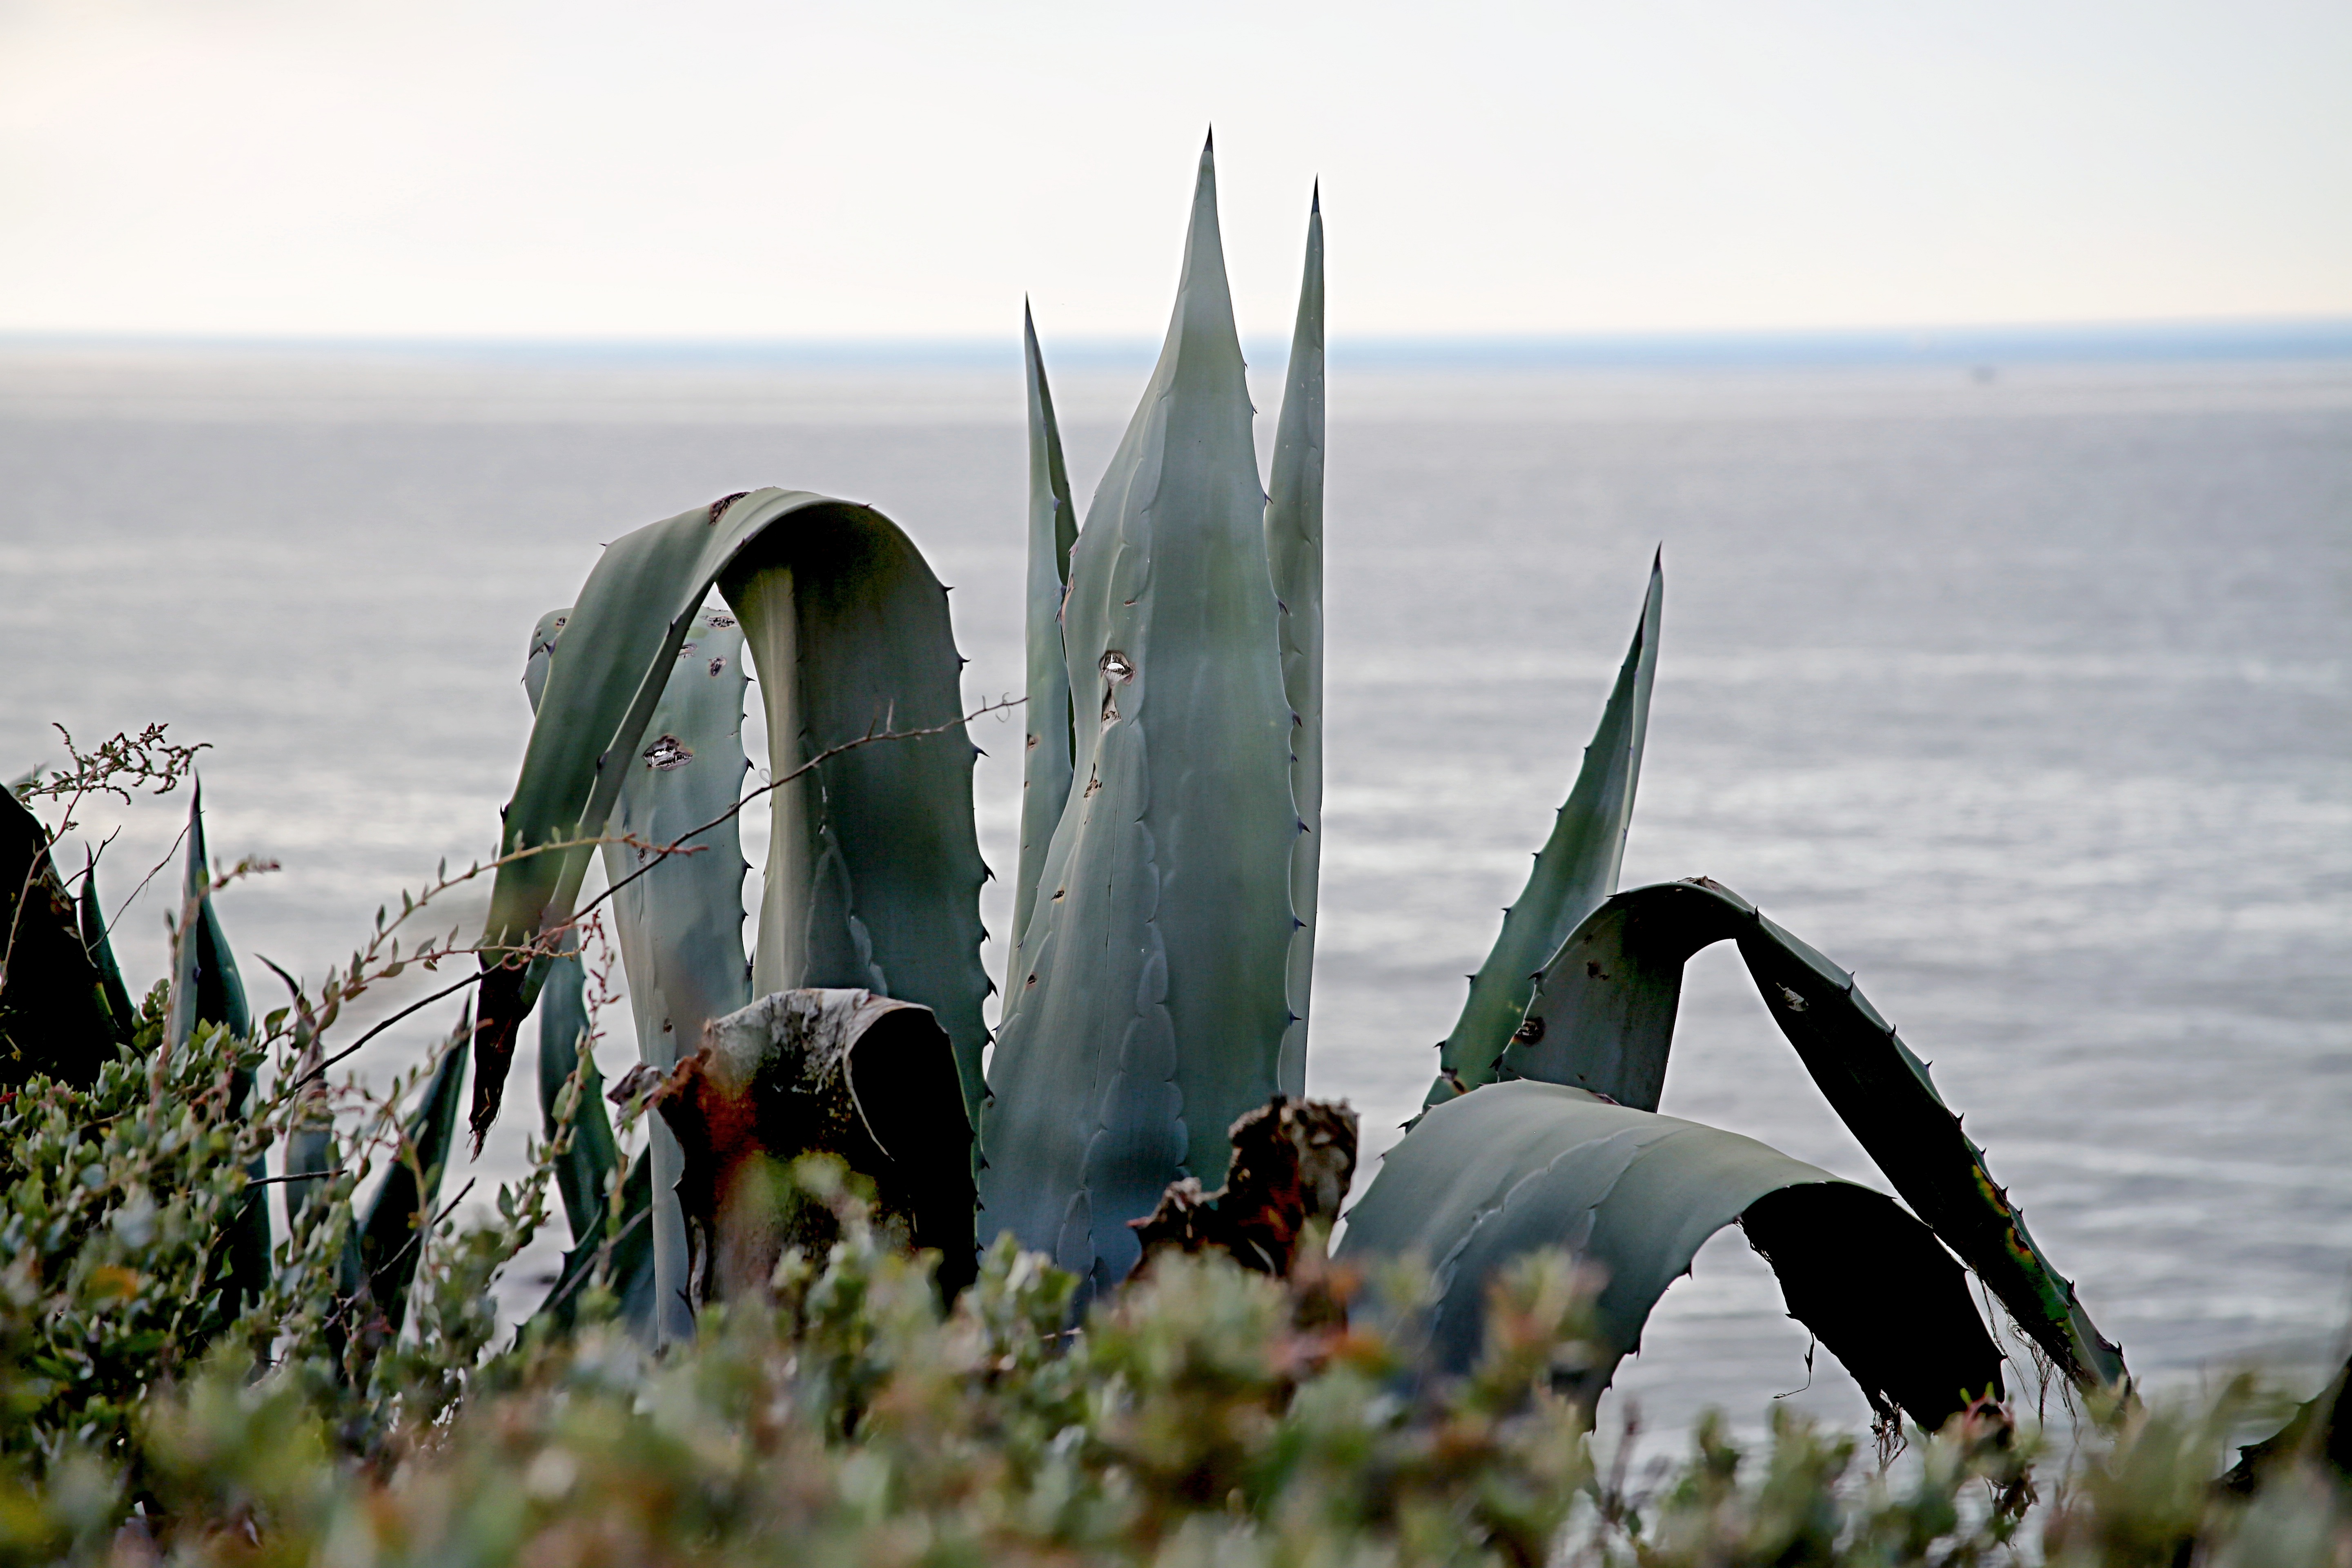
landscape, sea, water, cactus, bird, wing, plant, wind, green, botany, mediterranean sea, thorny, aloe vera